Jon Jacobsen

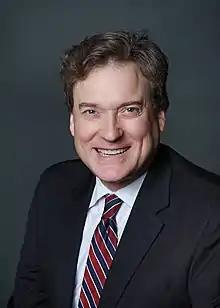
Jacobsen in 2021

Jon Jacobsen (born 1961) is an American politician who served as a member of the Iowa House of Representatives from the 22nd district. He was elected in a July 12, 2017 special election. Jacobsen is an attorney and a trust officer in a bank.